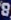
Number: 8